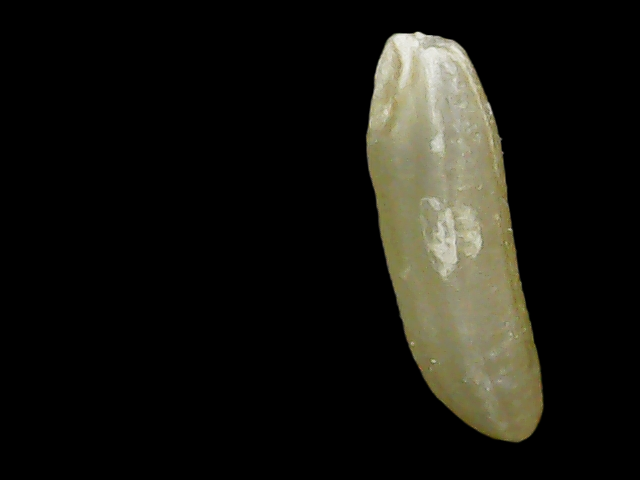
Rice variety: Binadhan21